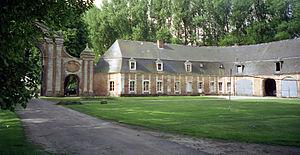
L’Abbaye de Saint-André-aux-Bois est une abbaye prémontrée, fondée au XIIᵉ siècle à Gouy-Saint-André, sur le plateau interfluve Canche-Authie. Pendant un siècle, les moines pratiqueront un intensif essartage. L'abbaye n'est plus visible aujourd'hui.
Gouy-Saint-André est une commune française située dans le département du Pas-de-Calais en région Hauts-de-France.